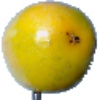
Label: maracuja